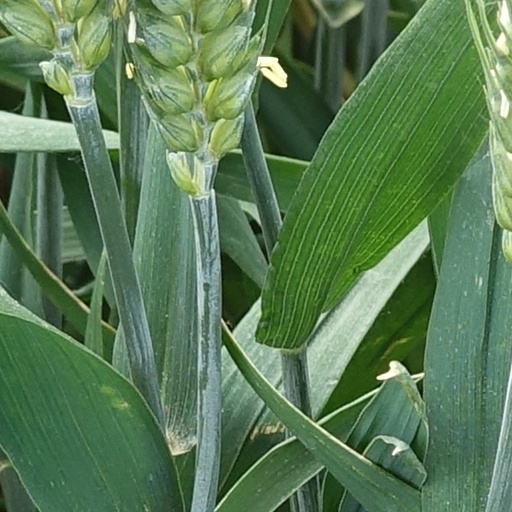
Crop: wheat